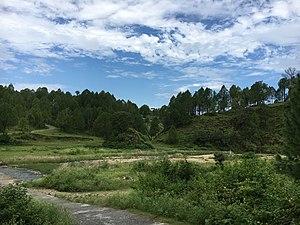
Le district de Rawalpindi est une subdivision administrative de la province du Pendjab au Pakistan. Il est constitué autour de la ville de Rawalpindi, quatrième plus grande du pays et ancienne capitale du pays. Il jouxte le territoire fédéral d'Islamabad, capitale du pays.